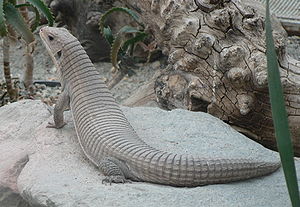
Gerrhosaurus major
Sudan pladeøgle.
Gerrhosaurus major er en pladeøgle, den kommer oprindeligt fra Sudan i Sydafrika, den bliver højst op til 45 cm fra halespids til hoved, den er stort set altædende.